Made Subandi

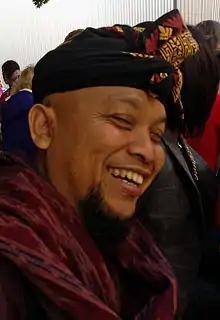
I Made Subandi at the 2013 San Francisco Ethnic Dance Festival.

I Made Subandi (February 1966 - October 16, 2023) was a gamelan composer and performer from Gianyar, Bali.